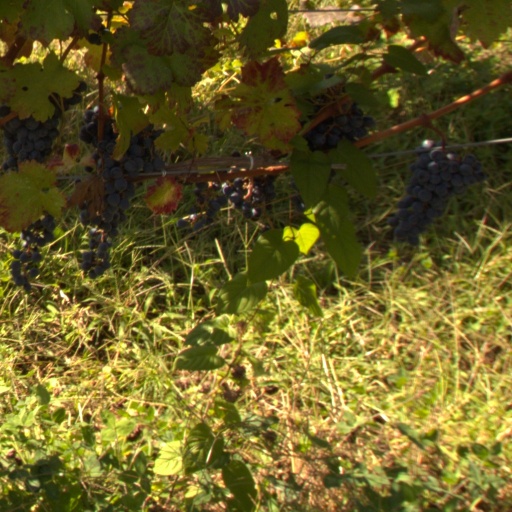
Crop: grape